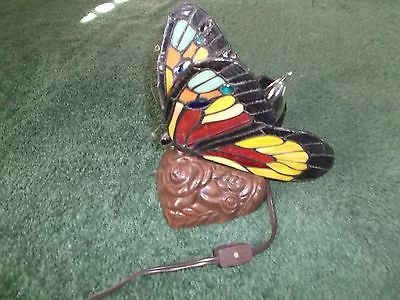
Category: lamp